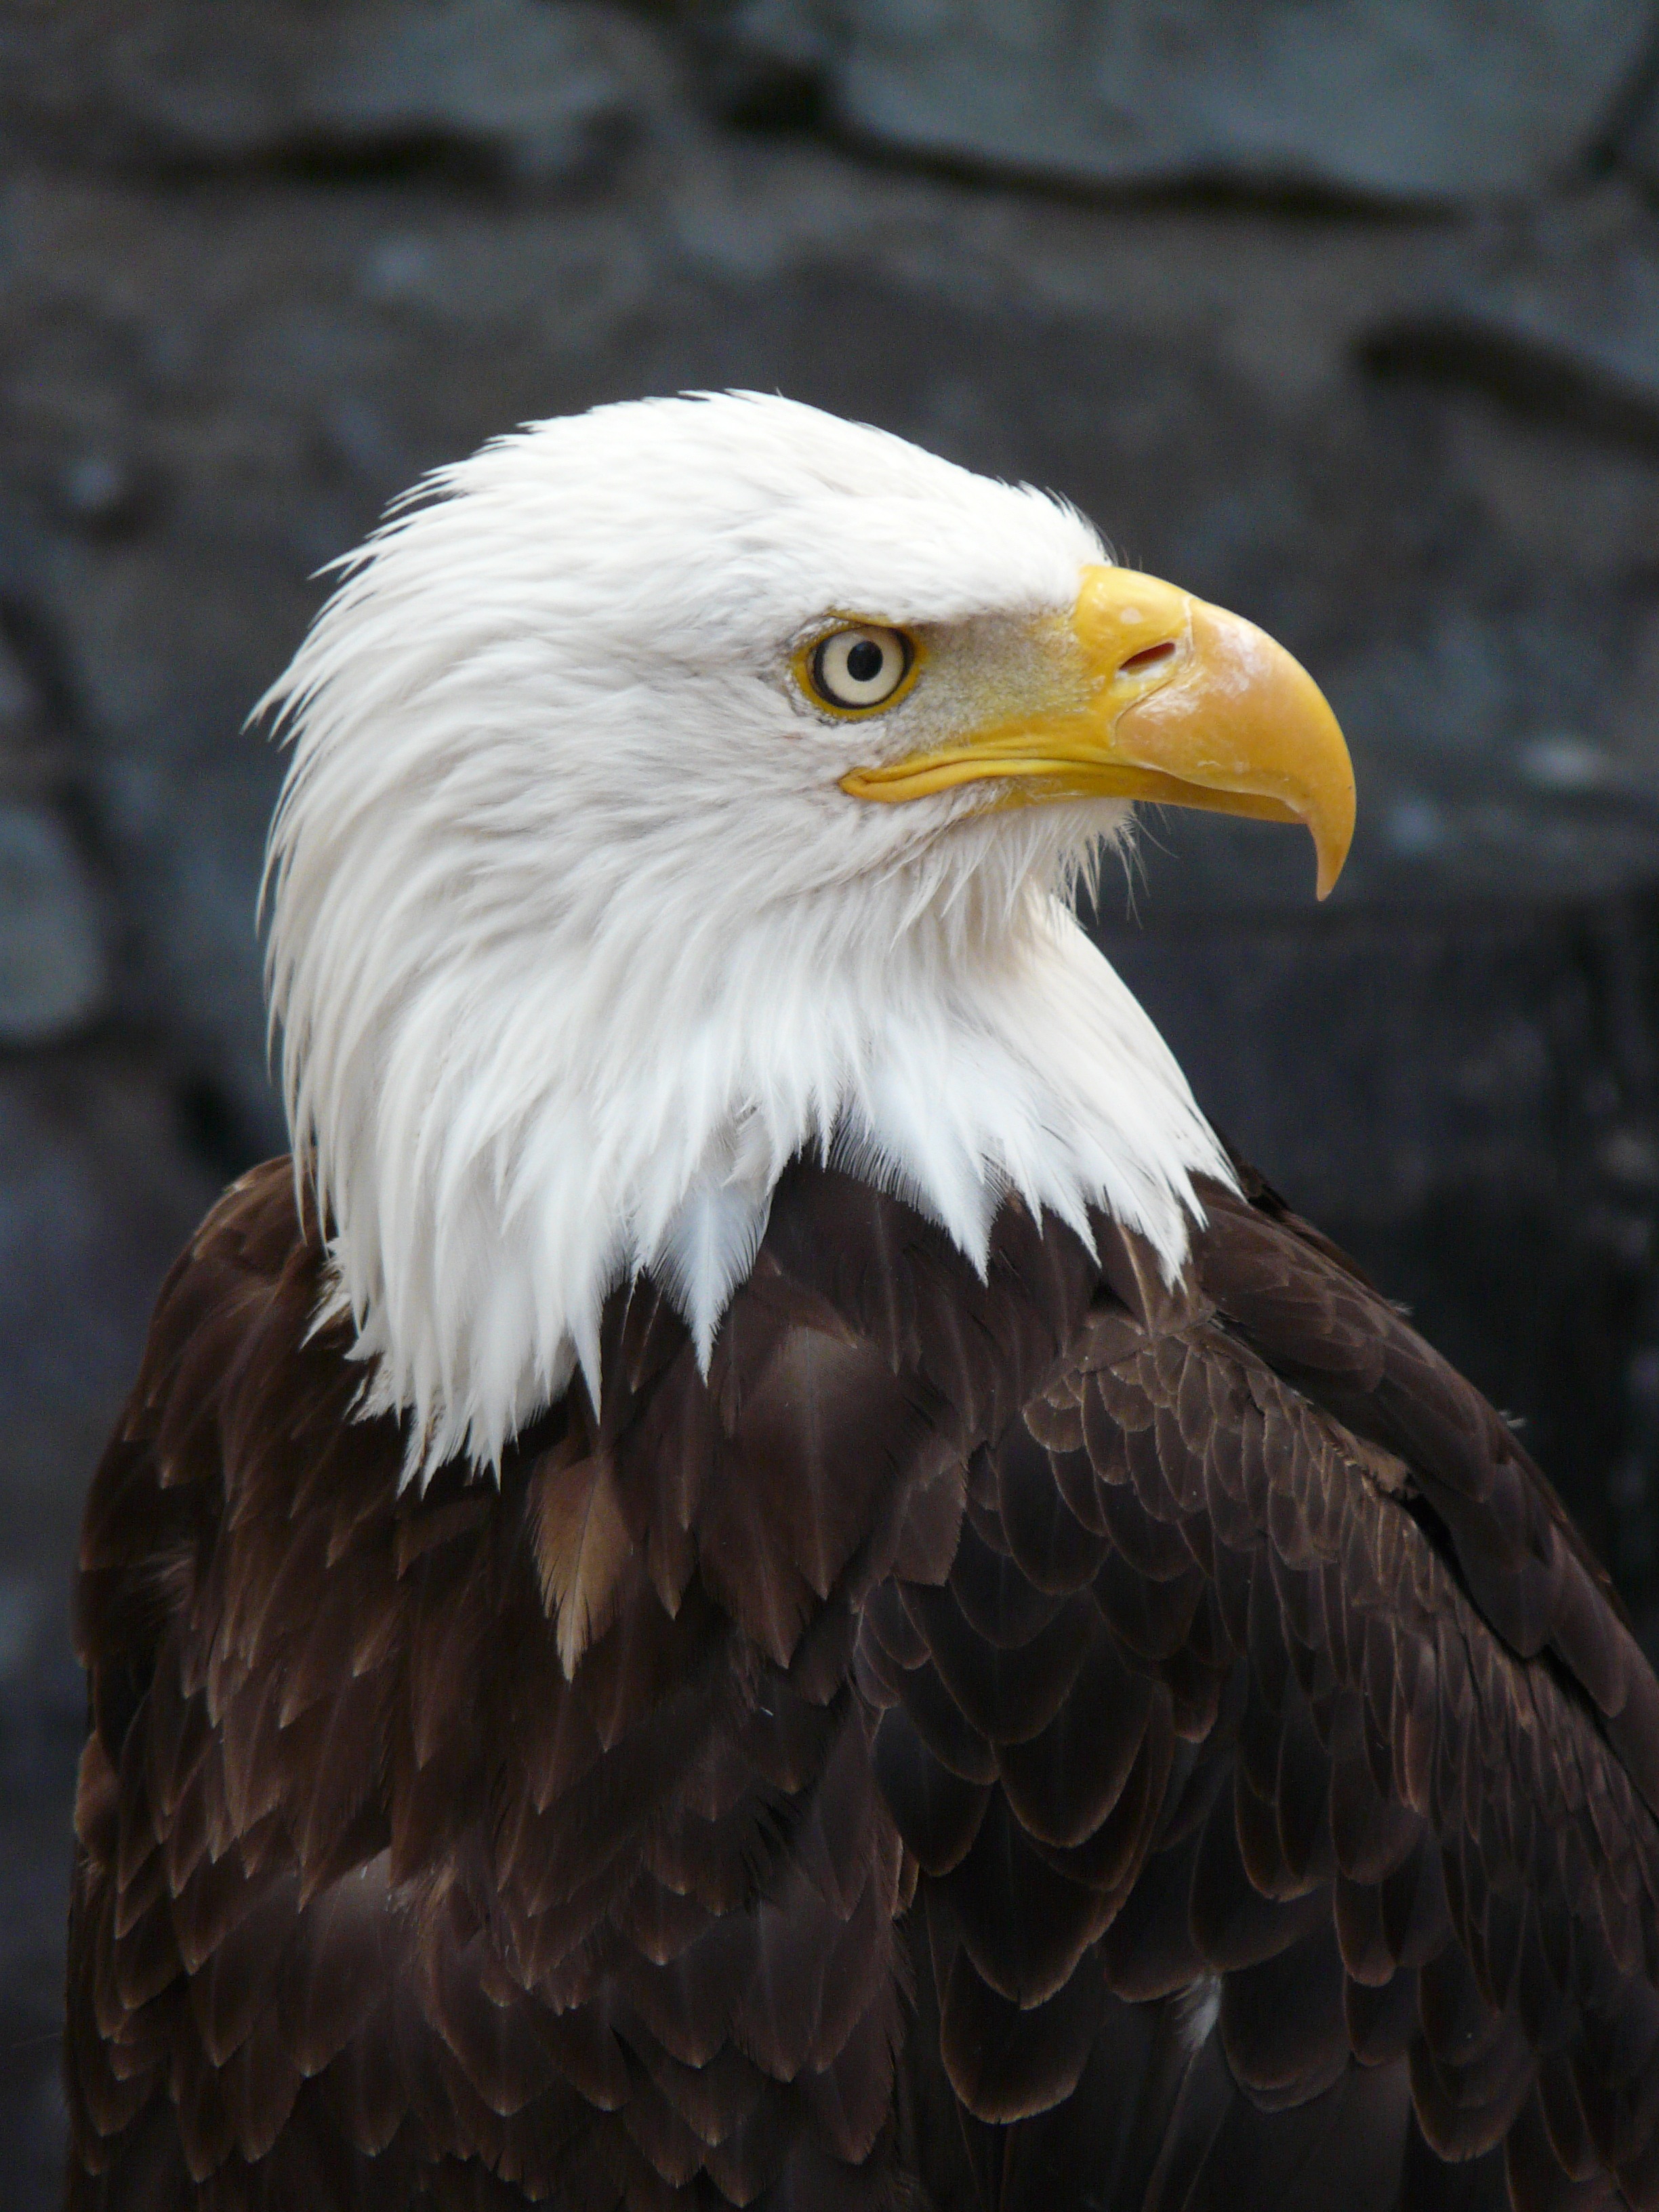
bird, bird of prey, bald eagle, eagle, beak, vertebrate, fauna, wildlife, accipitriformes, wing